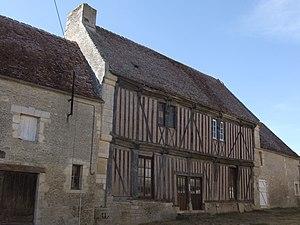
Maison La Taverne, à Barou-en-Auge (Calvados, France) This building is inscrit au titre des Monuments Historiques. It is indexed in the Base Mérimée, a database of architectural heritage maintained by the French Ministry of Culture,
Barou-en-Auge est une commune française située dans le département du Calvados en région Normandie, peuplée de 78 habitants.
Cette liste regroupe une partie des monuments historiques du Calvados.
Cette liste regroupe une partie des monuments historiques du Calvados.